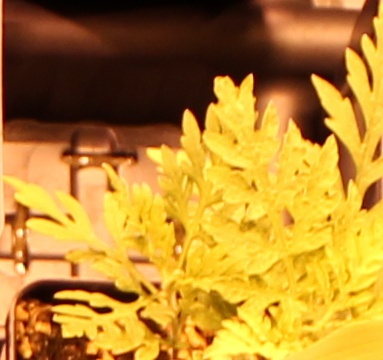
Label: Ragweed